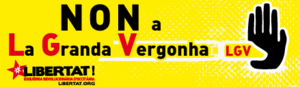
Autocollant Libertat
Libertat !, organizacion independentista e socialista d'Occitània, est un mouvement politique socialiste et occitaniste créé en 2009.